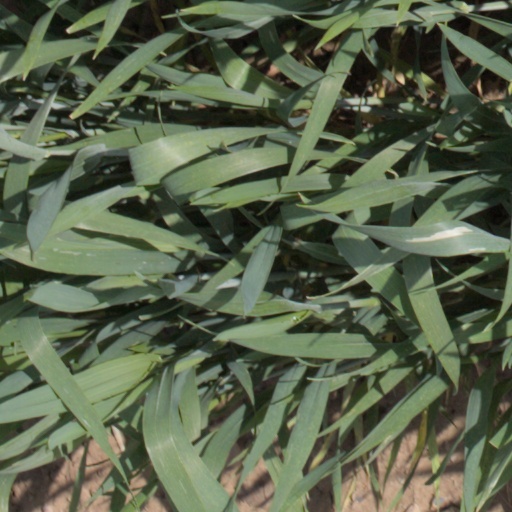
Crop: wheat